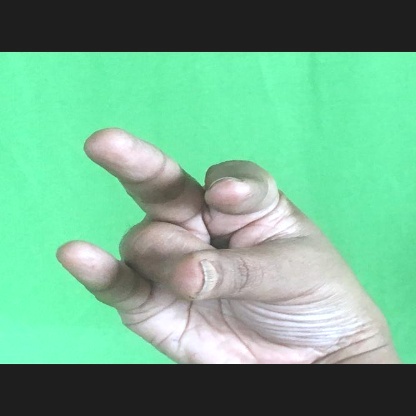
Mudra: Kangulam